Sepik

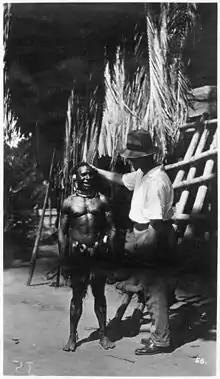
Australian anthropologist Ernest Chinnery, at work in the middle Sepik

European contact with the river started in 1885, shortly after Germany established colonial control over German New Guinea or Kaiser Wilhelmsland. The river was named by Otto Finsch, "Kaiserin Augusta", after the German Empress Augusta. The colony was initially managed by the German New Guinea Company (Neuguinea-Kompagnie). Finsch, in the ship "Samoa", entered only the estuary. He returned a year later, and the "Samoa" launched a smaller vessel that navigated about upstream from its mouth. For the most part, German interest in the river was mainly to explore its economic potential, to collect artifacts, and to recruit native laborers to work on coastal and island copra plantations.